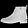
Label: Ankle boot